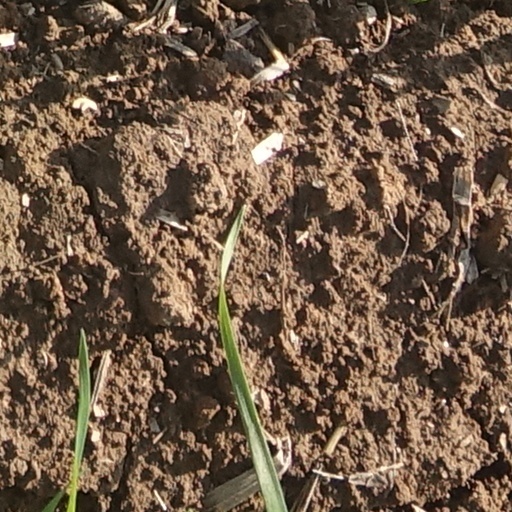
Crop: wheat